Leonard Betts

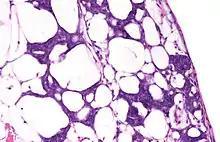
According to Anne Simon, Betts's body is composed of blastema.

According to Jan Delasara, one of the major themes of "Leonard Betts" is the exploration of "irresistible physical drives." Delasara argues that in Betts's case, his desire to kill is due to a biological need, not a malevolent desire to murder. "The A.V. Club"s Emily VanDerWerff agrees, writing in her review of the episode, "It also helps that Leonard's such an understandably human monster. On some level, he just wants to survive, and he's not happy about what he has to do to be able to survive." Conversely, Amy Donaldson, in her book "We Want to Believe" argues that Betts's condition, in which he is "riddled with cancer" but can "see the sickness within people", is a metaphor for someone who "has let sin or evil become the regular course of life". Although Betts can detect and consume the illness, his motives are derived from "his own self appetite". Donaldson contrasts him with the soul eater, from eight season entry "The Gift". In the episode, Agent John Doggett, played by Robert Patrick, stumbles upon a creature that altruistically absorbs the diseases and ailments of others. Donaldson argues that the soul eater is the polar opposite of Betts because it takes an illness in order to help a person, even though it hurts itself in the process. In other words, the soul eater is altruistic, whereas Betts is selfish.